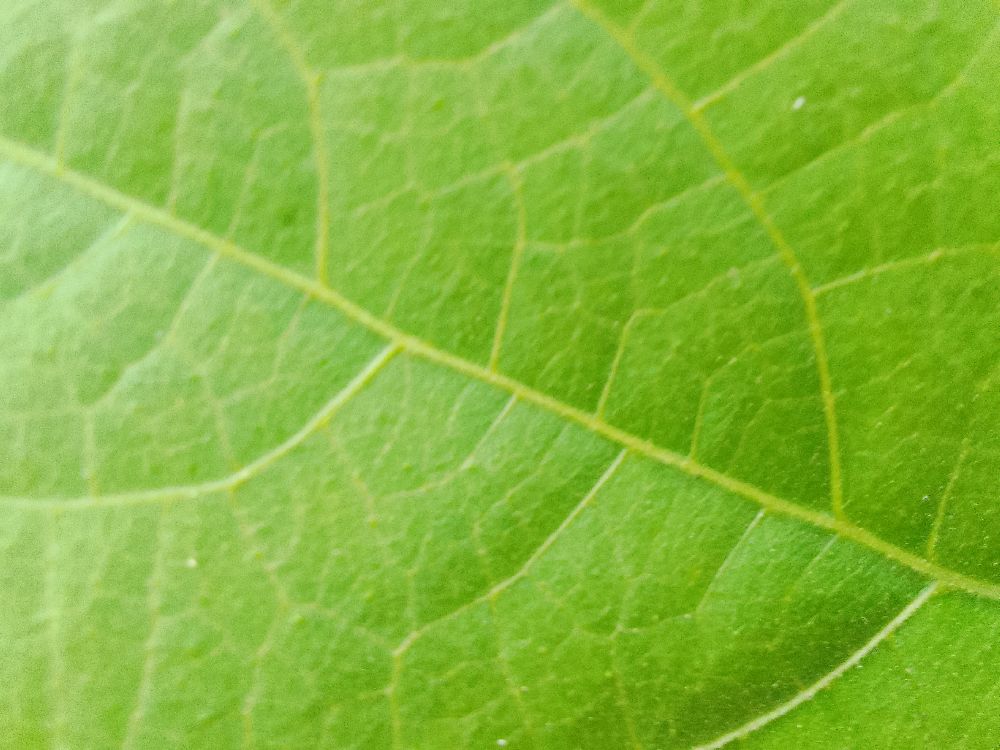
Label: healthy